Vari-Lite

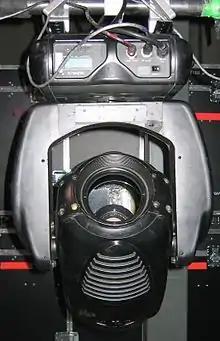
VL3000 Spot

The VL3000 spot was a 1200W moving head luminaire. It featured many high-end features not seen in similar fixtures of the time - it offered 3 rotating, indexable gobo wheels, a huge 10 to 60 degree zoom, focus, full range dimming via a glass dimmer wheel, a fast dual blade strobe mechanism, a fixed interchangeable colour wheel, CYM colour mixing system as well as a variable CTO wheel. The lens system is housed in a closed metal box in an attempt to keep the optical path clean - all lenses are accessible by removing 3 screws to open the optical box.